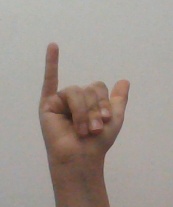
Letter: ya